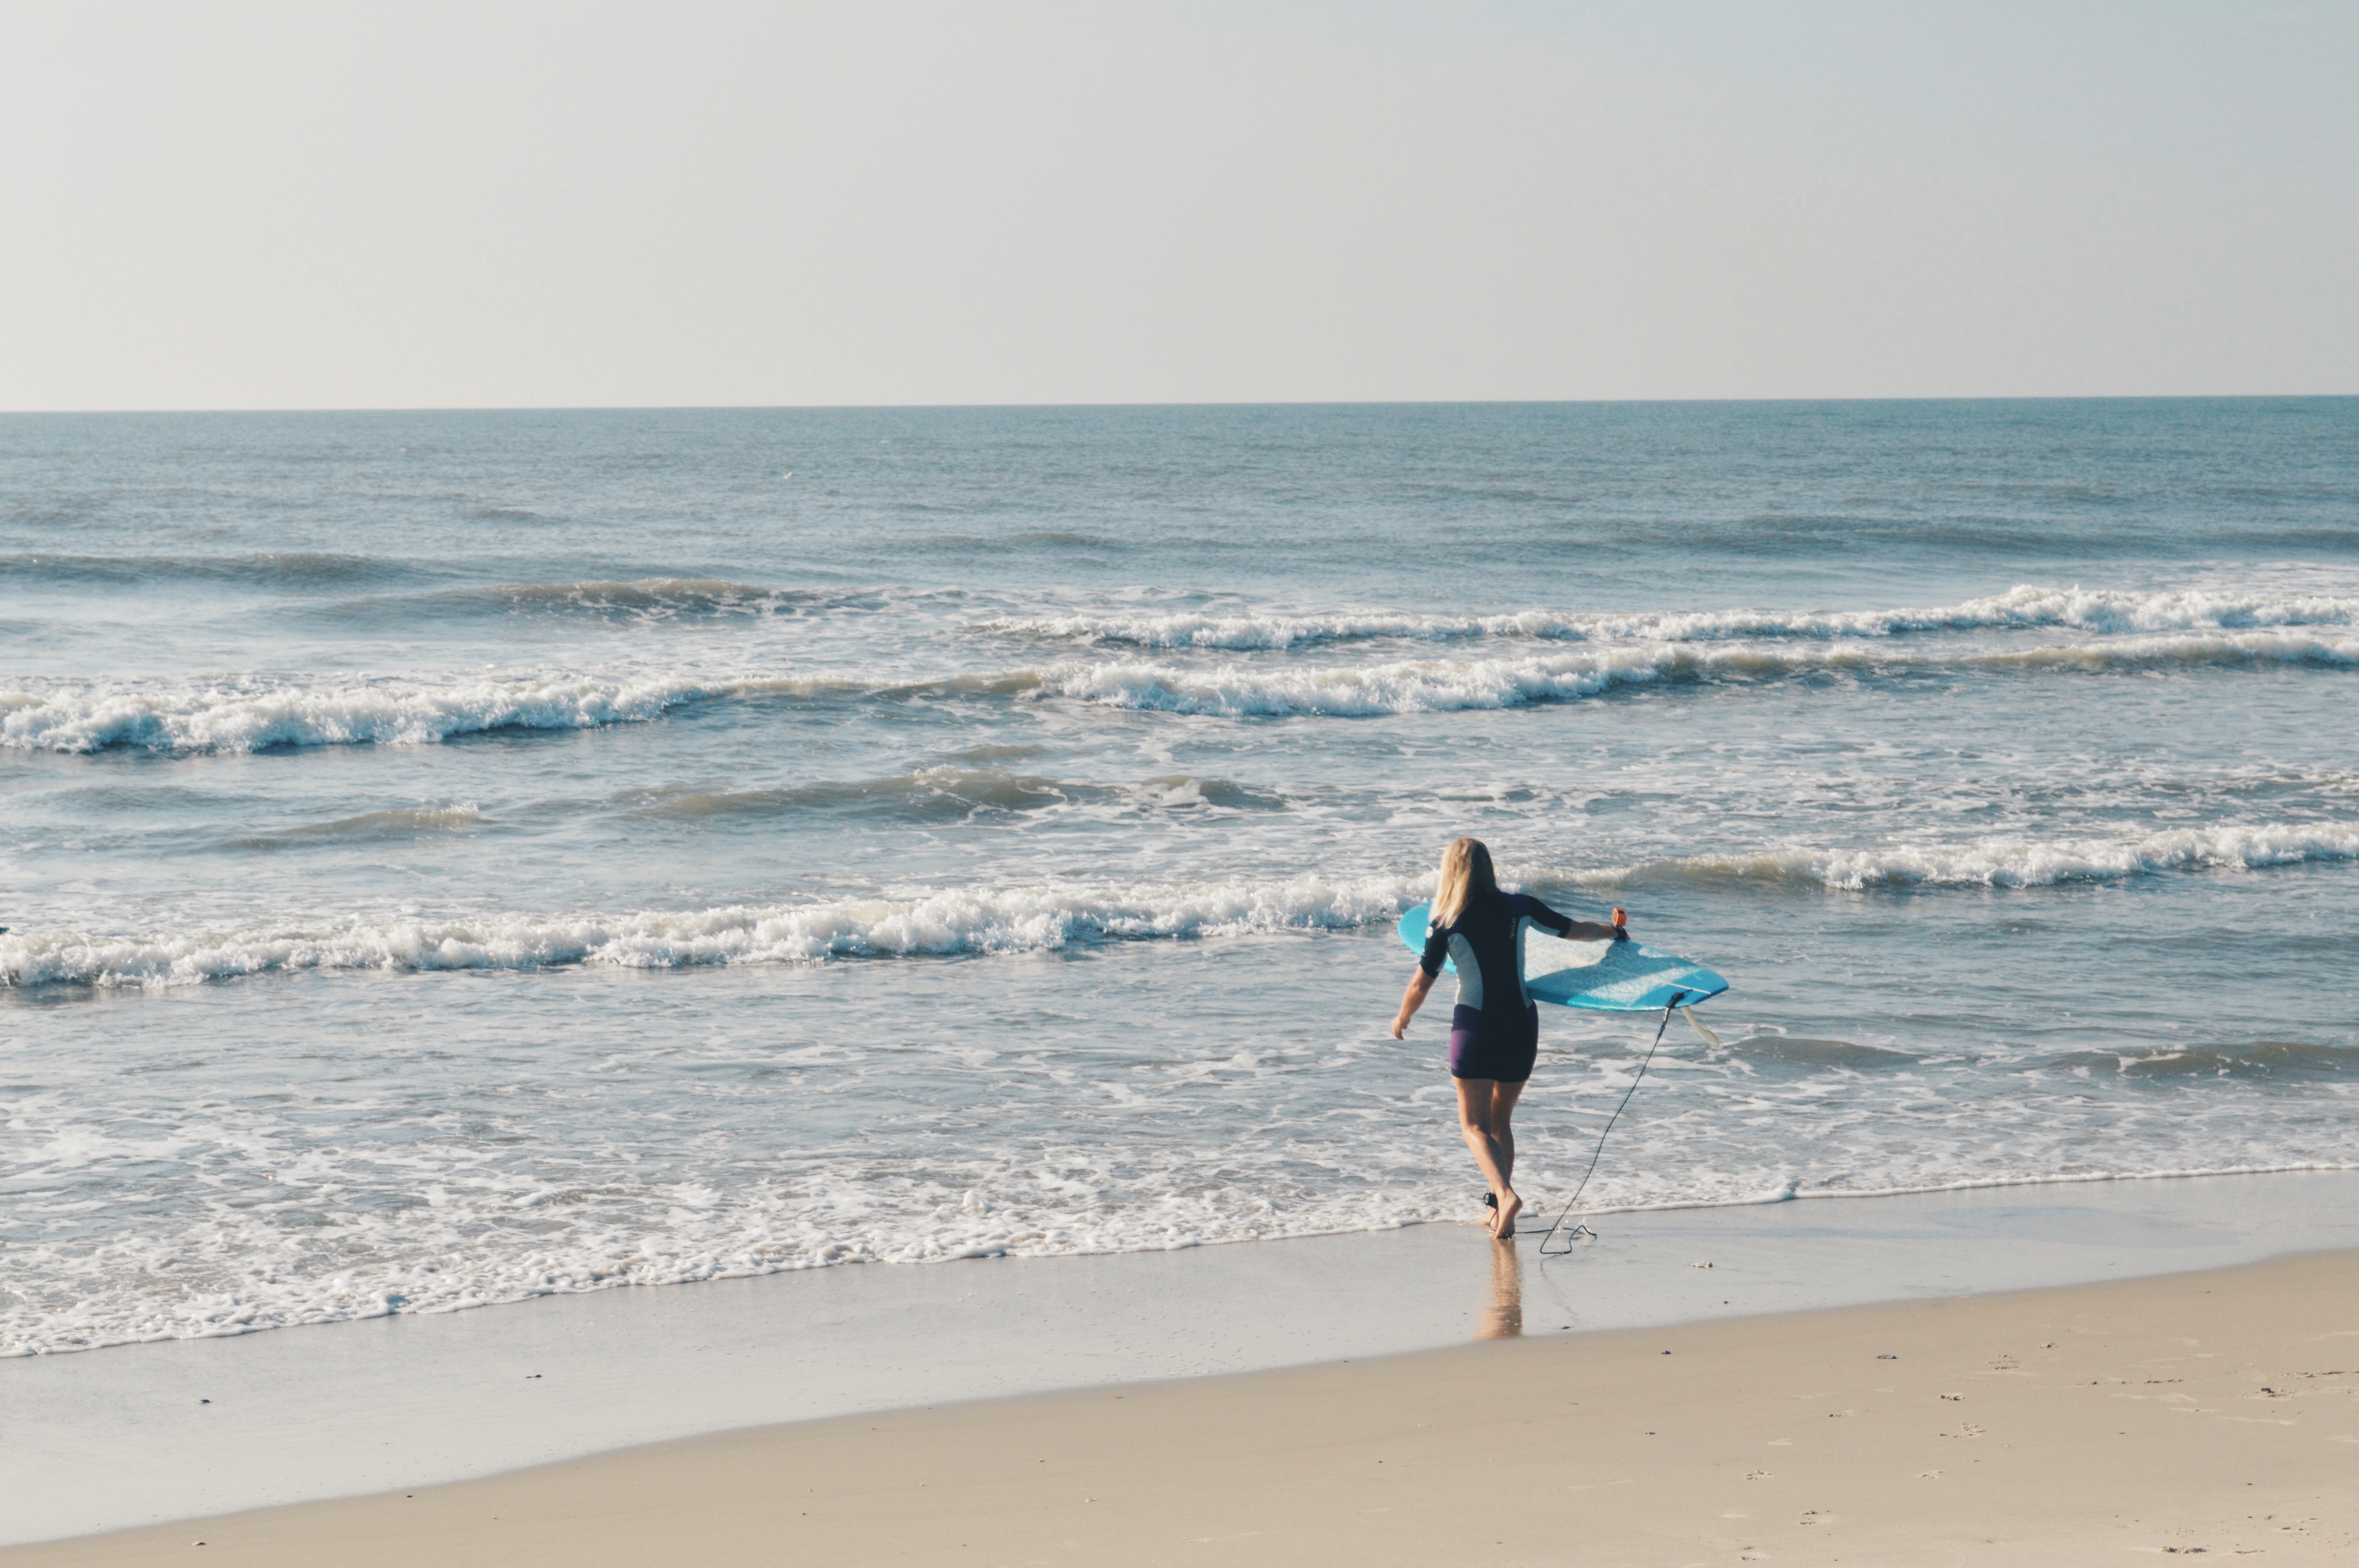
beach, sea, coast, sand, ocean, shore, wave, vacation, surfing, surfboard, body of water, sports, skimboarding, water sport, wind wave, boardsport, surfing equipment and supplies, surface water sports